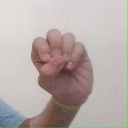
अक्षर: उ